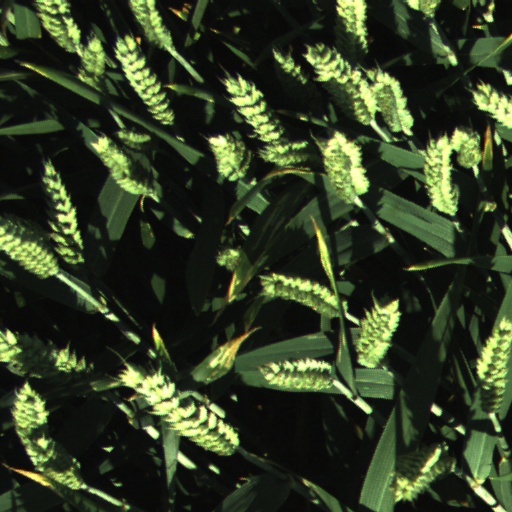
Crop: wheat